Samuel Strashun

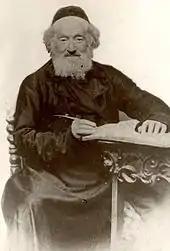

Samuel ben Joseph Strashun (1794 – March 21, 1872), also known as Rashash, was a Russian Talmudist born in Zaskevich, government of Wilna. He was educated by his father, and later learnt under R. Shemariah Rabinowitz in Kreva, Belarus.